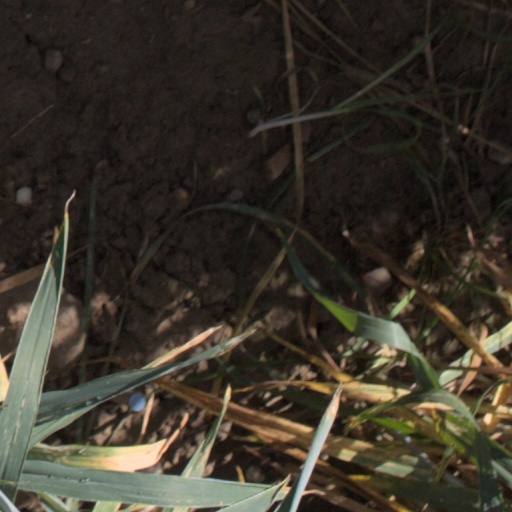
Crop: wheat